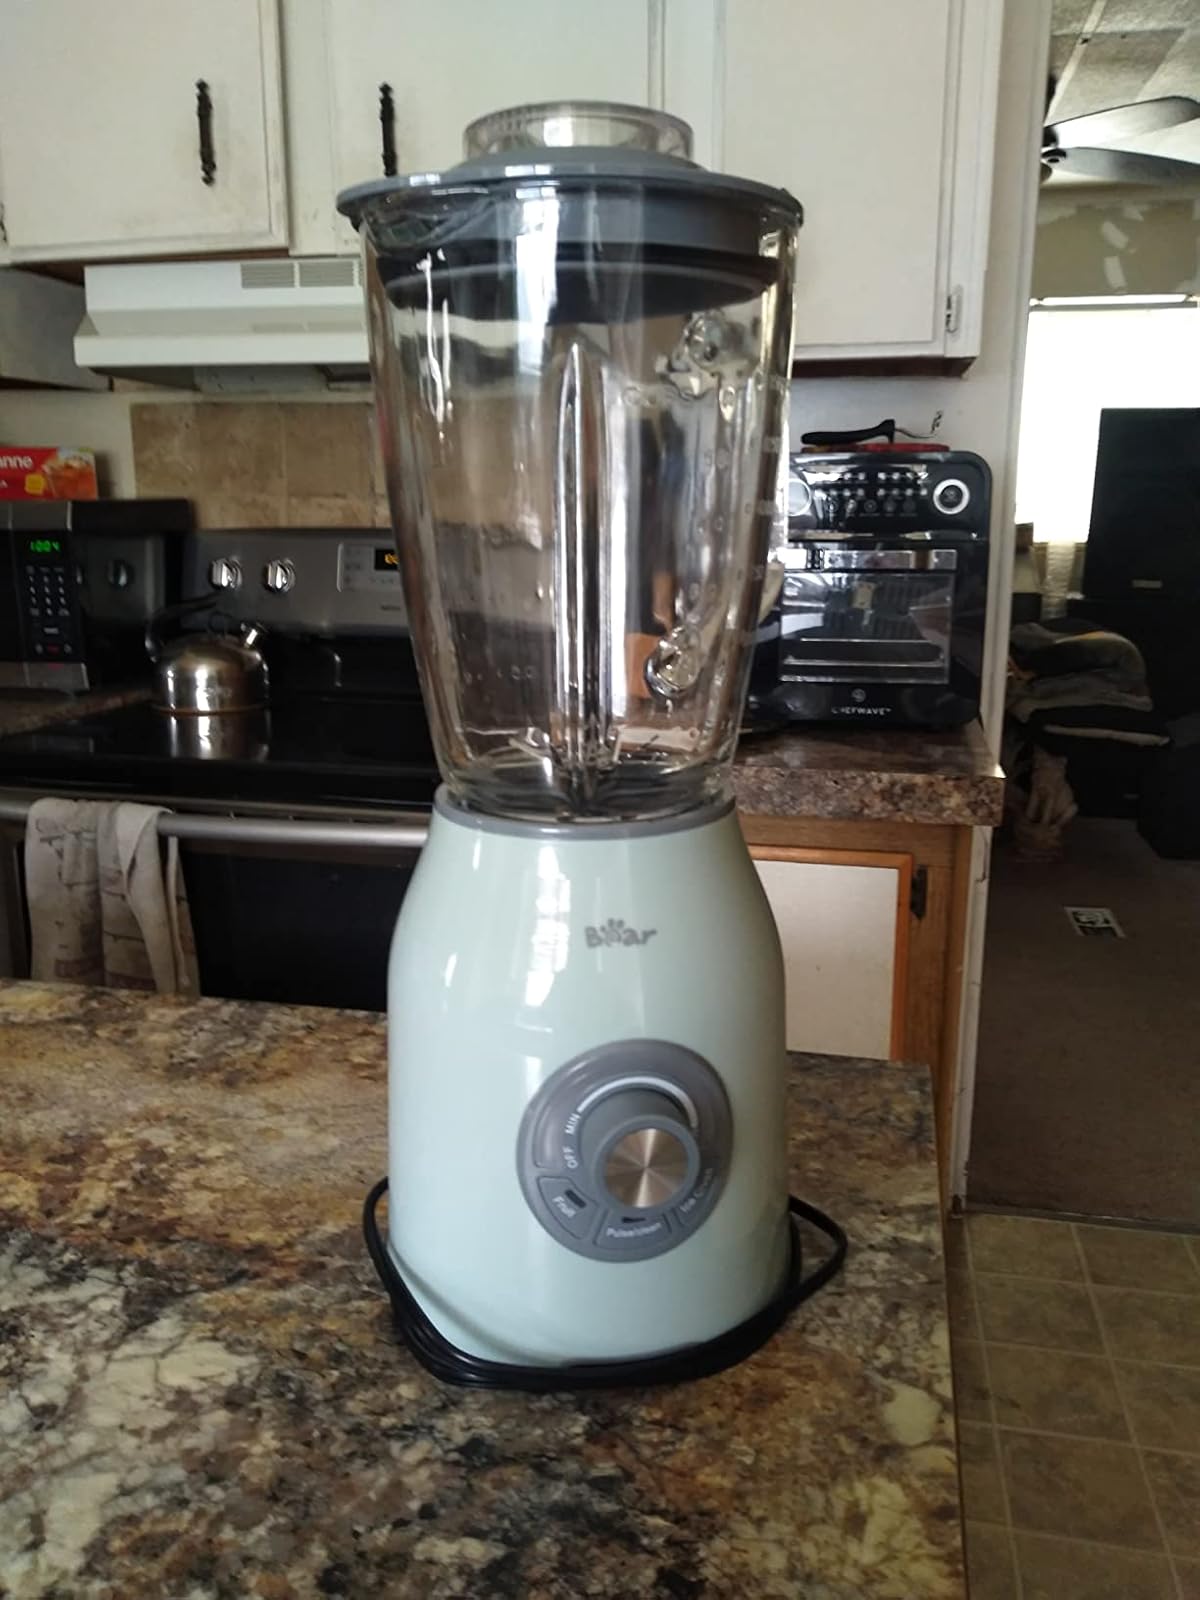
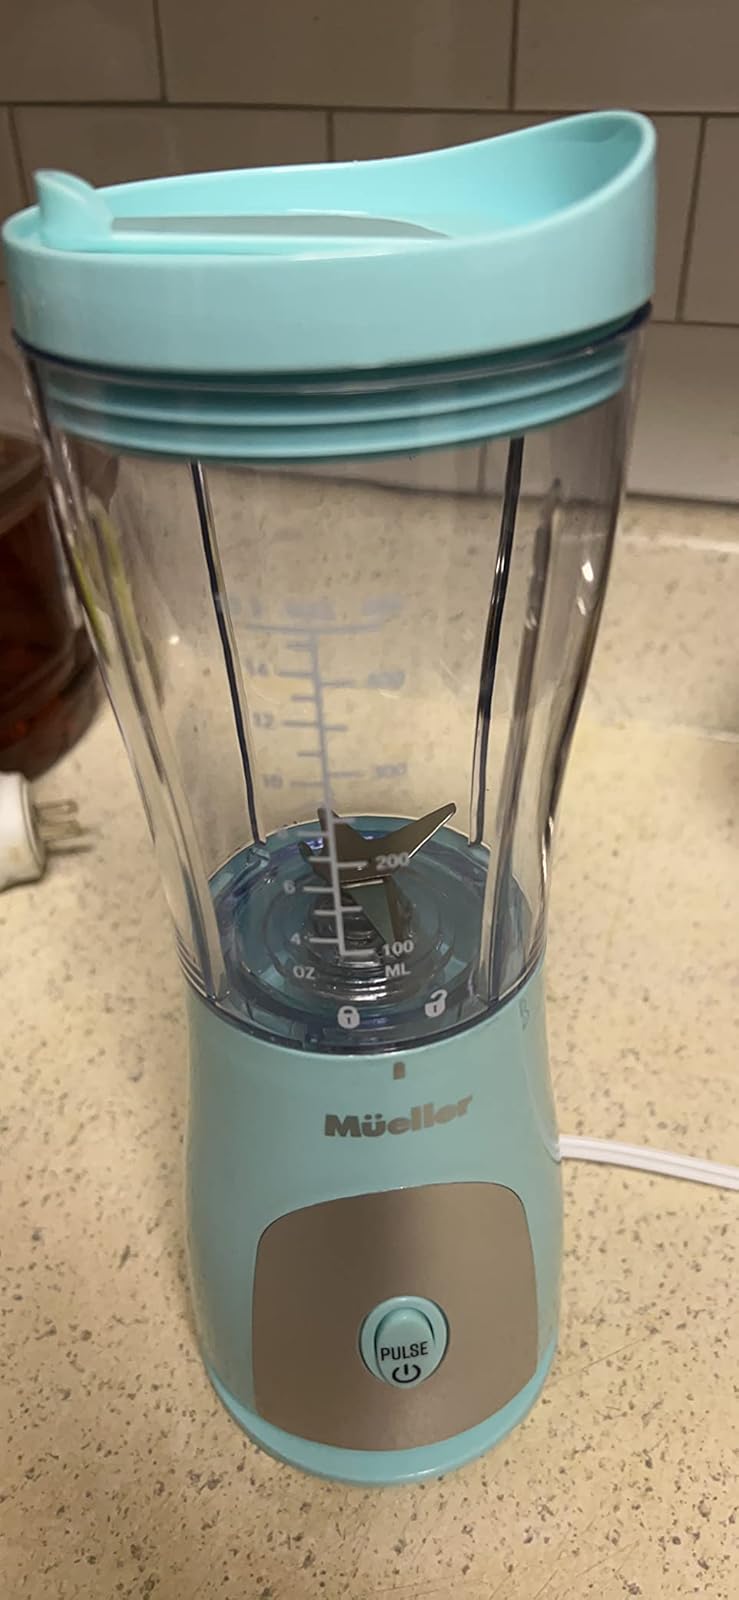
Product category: items_blender
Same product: no